Pondicherry

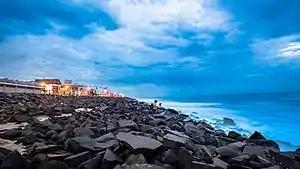
Long-exposure shot of Pondicherry beach road

On 18 March 1954, a number of resolutions were passed by the municipalities in Pondicherry, demanding an immediate merger with India. Some days later, similar resolutions were passed by the municipalities in Karaikal. The resolutions had the full support of the French Indian Councillors, popularly known as ministers, and the president of the representative assembly. These municipalities represented roughly 90% of the population of the French possessions, and they called upon the government of France to take urgent and necessary measures to give effect to the wishes of the people. The government of India had made it clear that the cultural and other rights of the people would be fully respected. They were not asking for the immediate transfer of "de jure" sovereignty of France. Their suggestion was that a "de facto" transfer of the administration should take place immediately, while French sovereignty should continue until the constitutional issue had been settled. Both India and France would have to make necessary changes in their respective constitutions. All this would take time, while the demand of the people was for an immediate merger without a referendum. The government of India was convinced that the suggestion which they made would help to promote a settlement, which they greatly desired.